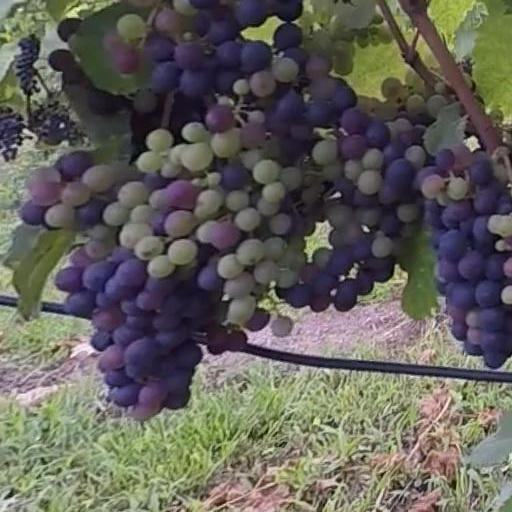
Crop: grape